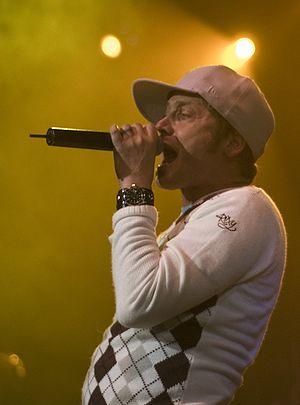
TobyMac, stylisé tobyMac ou TOBYMAC, de son vrai nom Kevin Michael McKeehan, né le 22 octobre 1964 à Fairfax, en Virginie, est un chanteur et rappeur évangélique américain. Il est également auteur-compositeur, producteur, et membre fondateur et leader du groupe DC Talk.